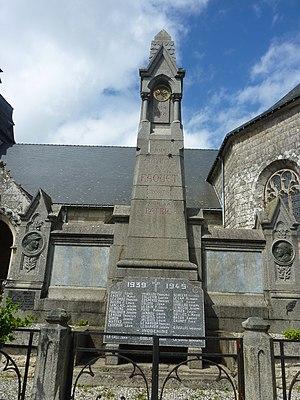
Le Faouët (Morbihan)
Le Faouët [lə fawɛt] est une commune française située dans le département du Morbihan, en région Bretagne.